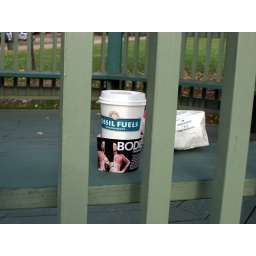
Fossil fuels coffee cup and an empty paper bag left sitting in a gazebo...